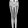
Label: Trouser